The Passenger (Boschwitz novel)

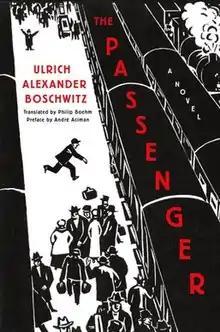

The Passenger is a 1938 novel by Ulrich Alexander Boschwitz published by Henry Holt under the imprint Metropolitan Books. Initially unsuccessful, its 2021 re-release gained critical acclaim for its ability to capture the "zeitgeist" of Jewish persecution in Nazi Germany.